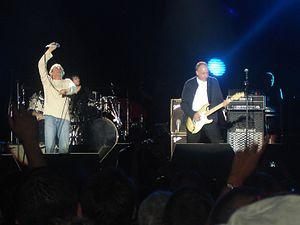
Voici une liste de concerts donnés par le groupe de rock britannique The Who.